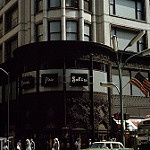
Scene: Outdoor